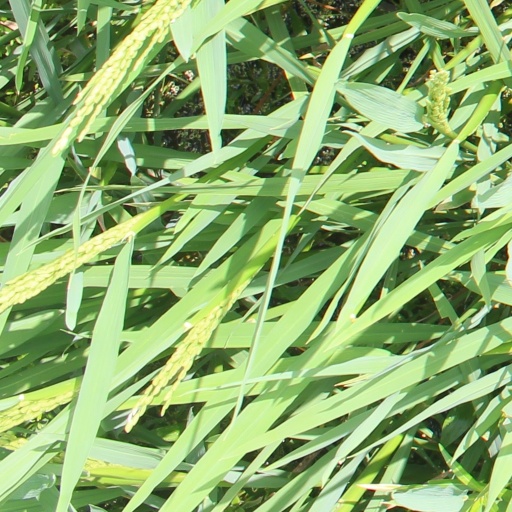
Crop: rice